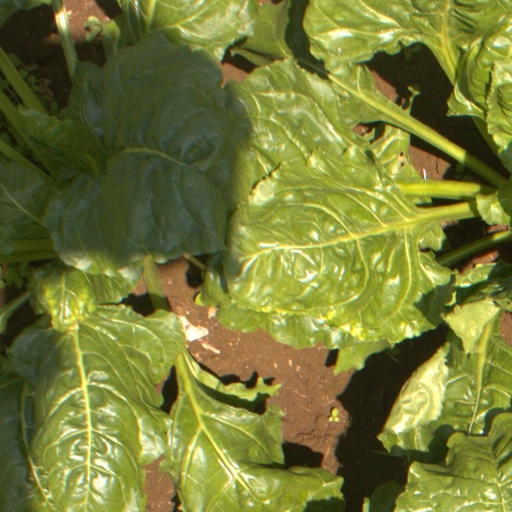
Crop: sugar beet